Mercosur Cities Network

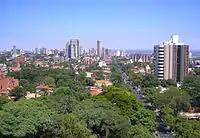
Asunción, Paraguay

The idea of creating a Mercosur association of cities came up during the seminar "Mercosur: Opportunities and Challenges for Cities" held in March 1995 in Asunción, Paraguay. The mayors who participated in the meeting, which was convened by the Union of Ibero-American Capital Cities–Southern Cone Sub-region, signed the so-called Declaration of Asuncion, where they expressed the need to create a forum for cooperation among municipalities.